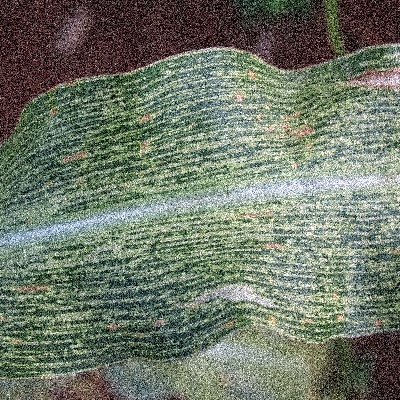
Label: Corn_(Maize)___Maize_Streak_Virus